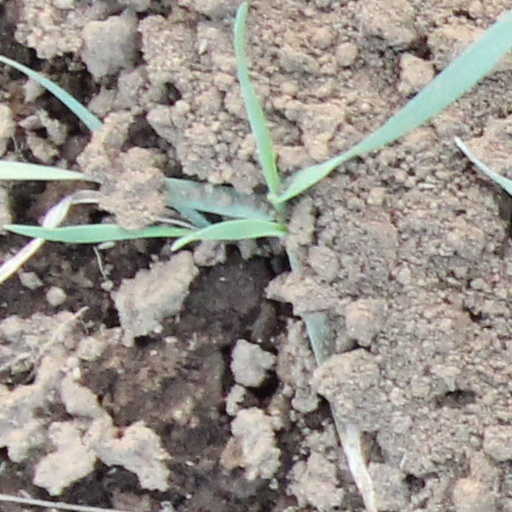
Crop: wheat